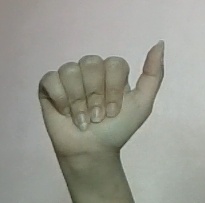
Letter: dhad